Vasily Anisimov

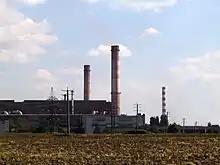
Mikhailovsky GOK, one of the largest iron ore mining and processing facilities in Russia and part of the mining division of Metalloinvest LLC

Alongside his career in aluminium, Anisimov established Coalco in 1994. Coalco initially situated itself in the metals industry, including ownership of aluminium smelters, bauxite mines, semi-finished producers, cable plants, energy producers and cryolite plants. However, after Anisimov's break from the mining industry, Coalco moved into real estate.